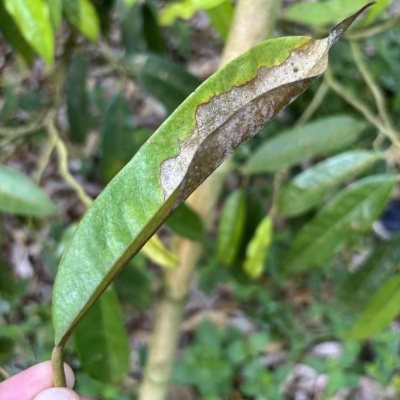
Label: Leaf_Blight